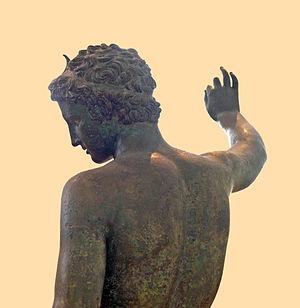
Statue de bronze d'un jeune athlète, trouvée dans la mer au large de Marathon, en Attique. La main gauche a été remplacée à une époque plus tardive par une autre dont la paume est formée par une lampe. Chef d'œuvre de la fin de l'époque classique, associé à l'école de Praxitèle. Vers 340-330 a. C.